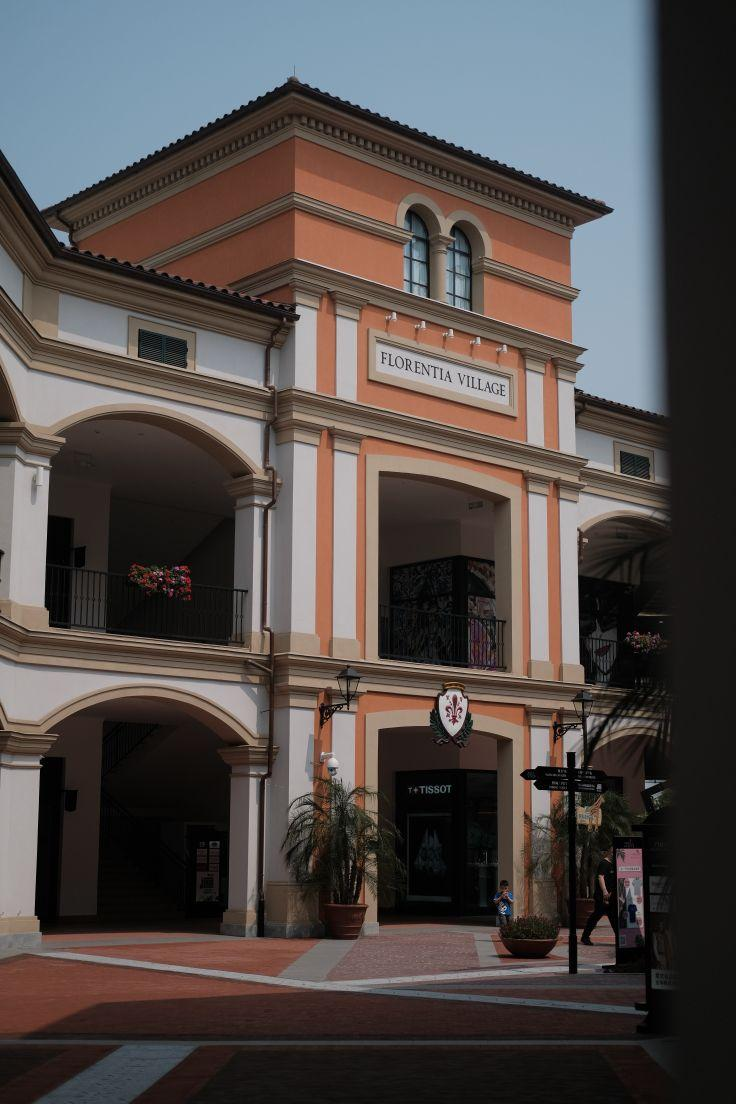
地标名称：佛罗伦萨小镇(重庆名品奥特莱斯)
所在城市：重庆市·沙坪坝区